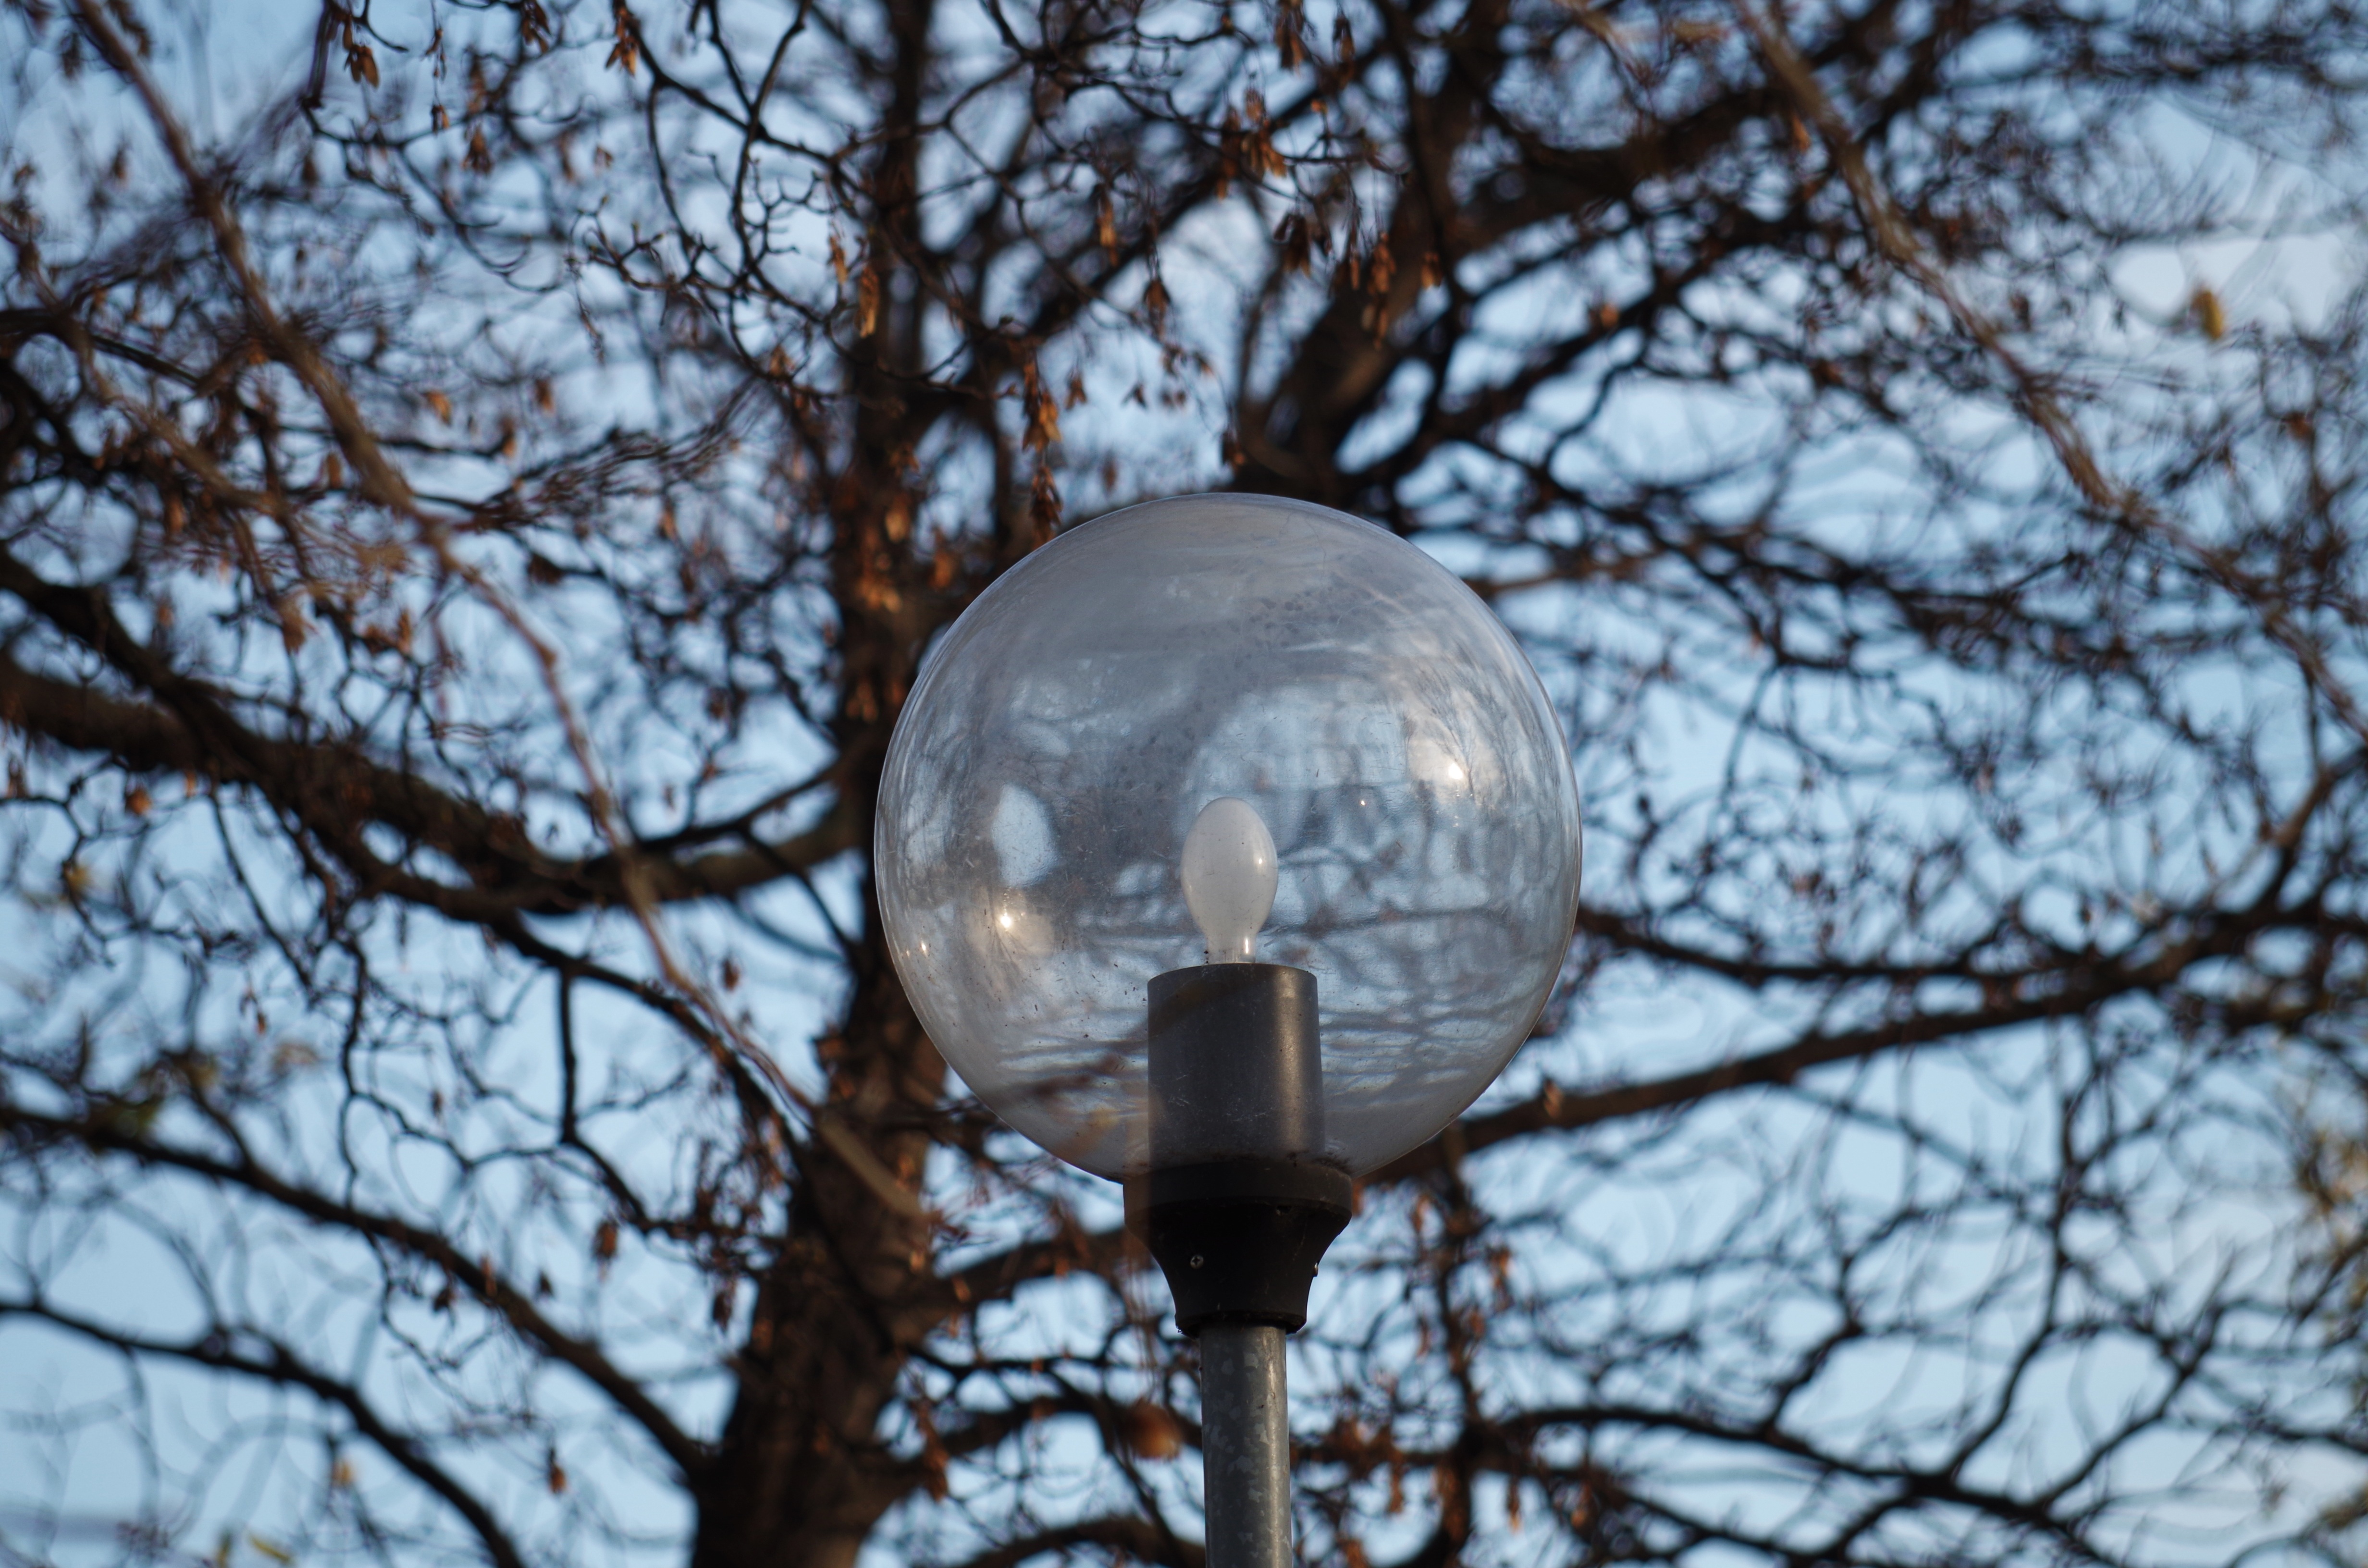
tree, branch, snow, winter, light, sunlight, flower, spring, reflection, park, lamp, lighting, season, woody plant